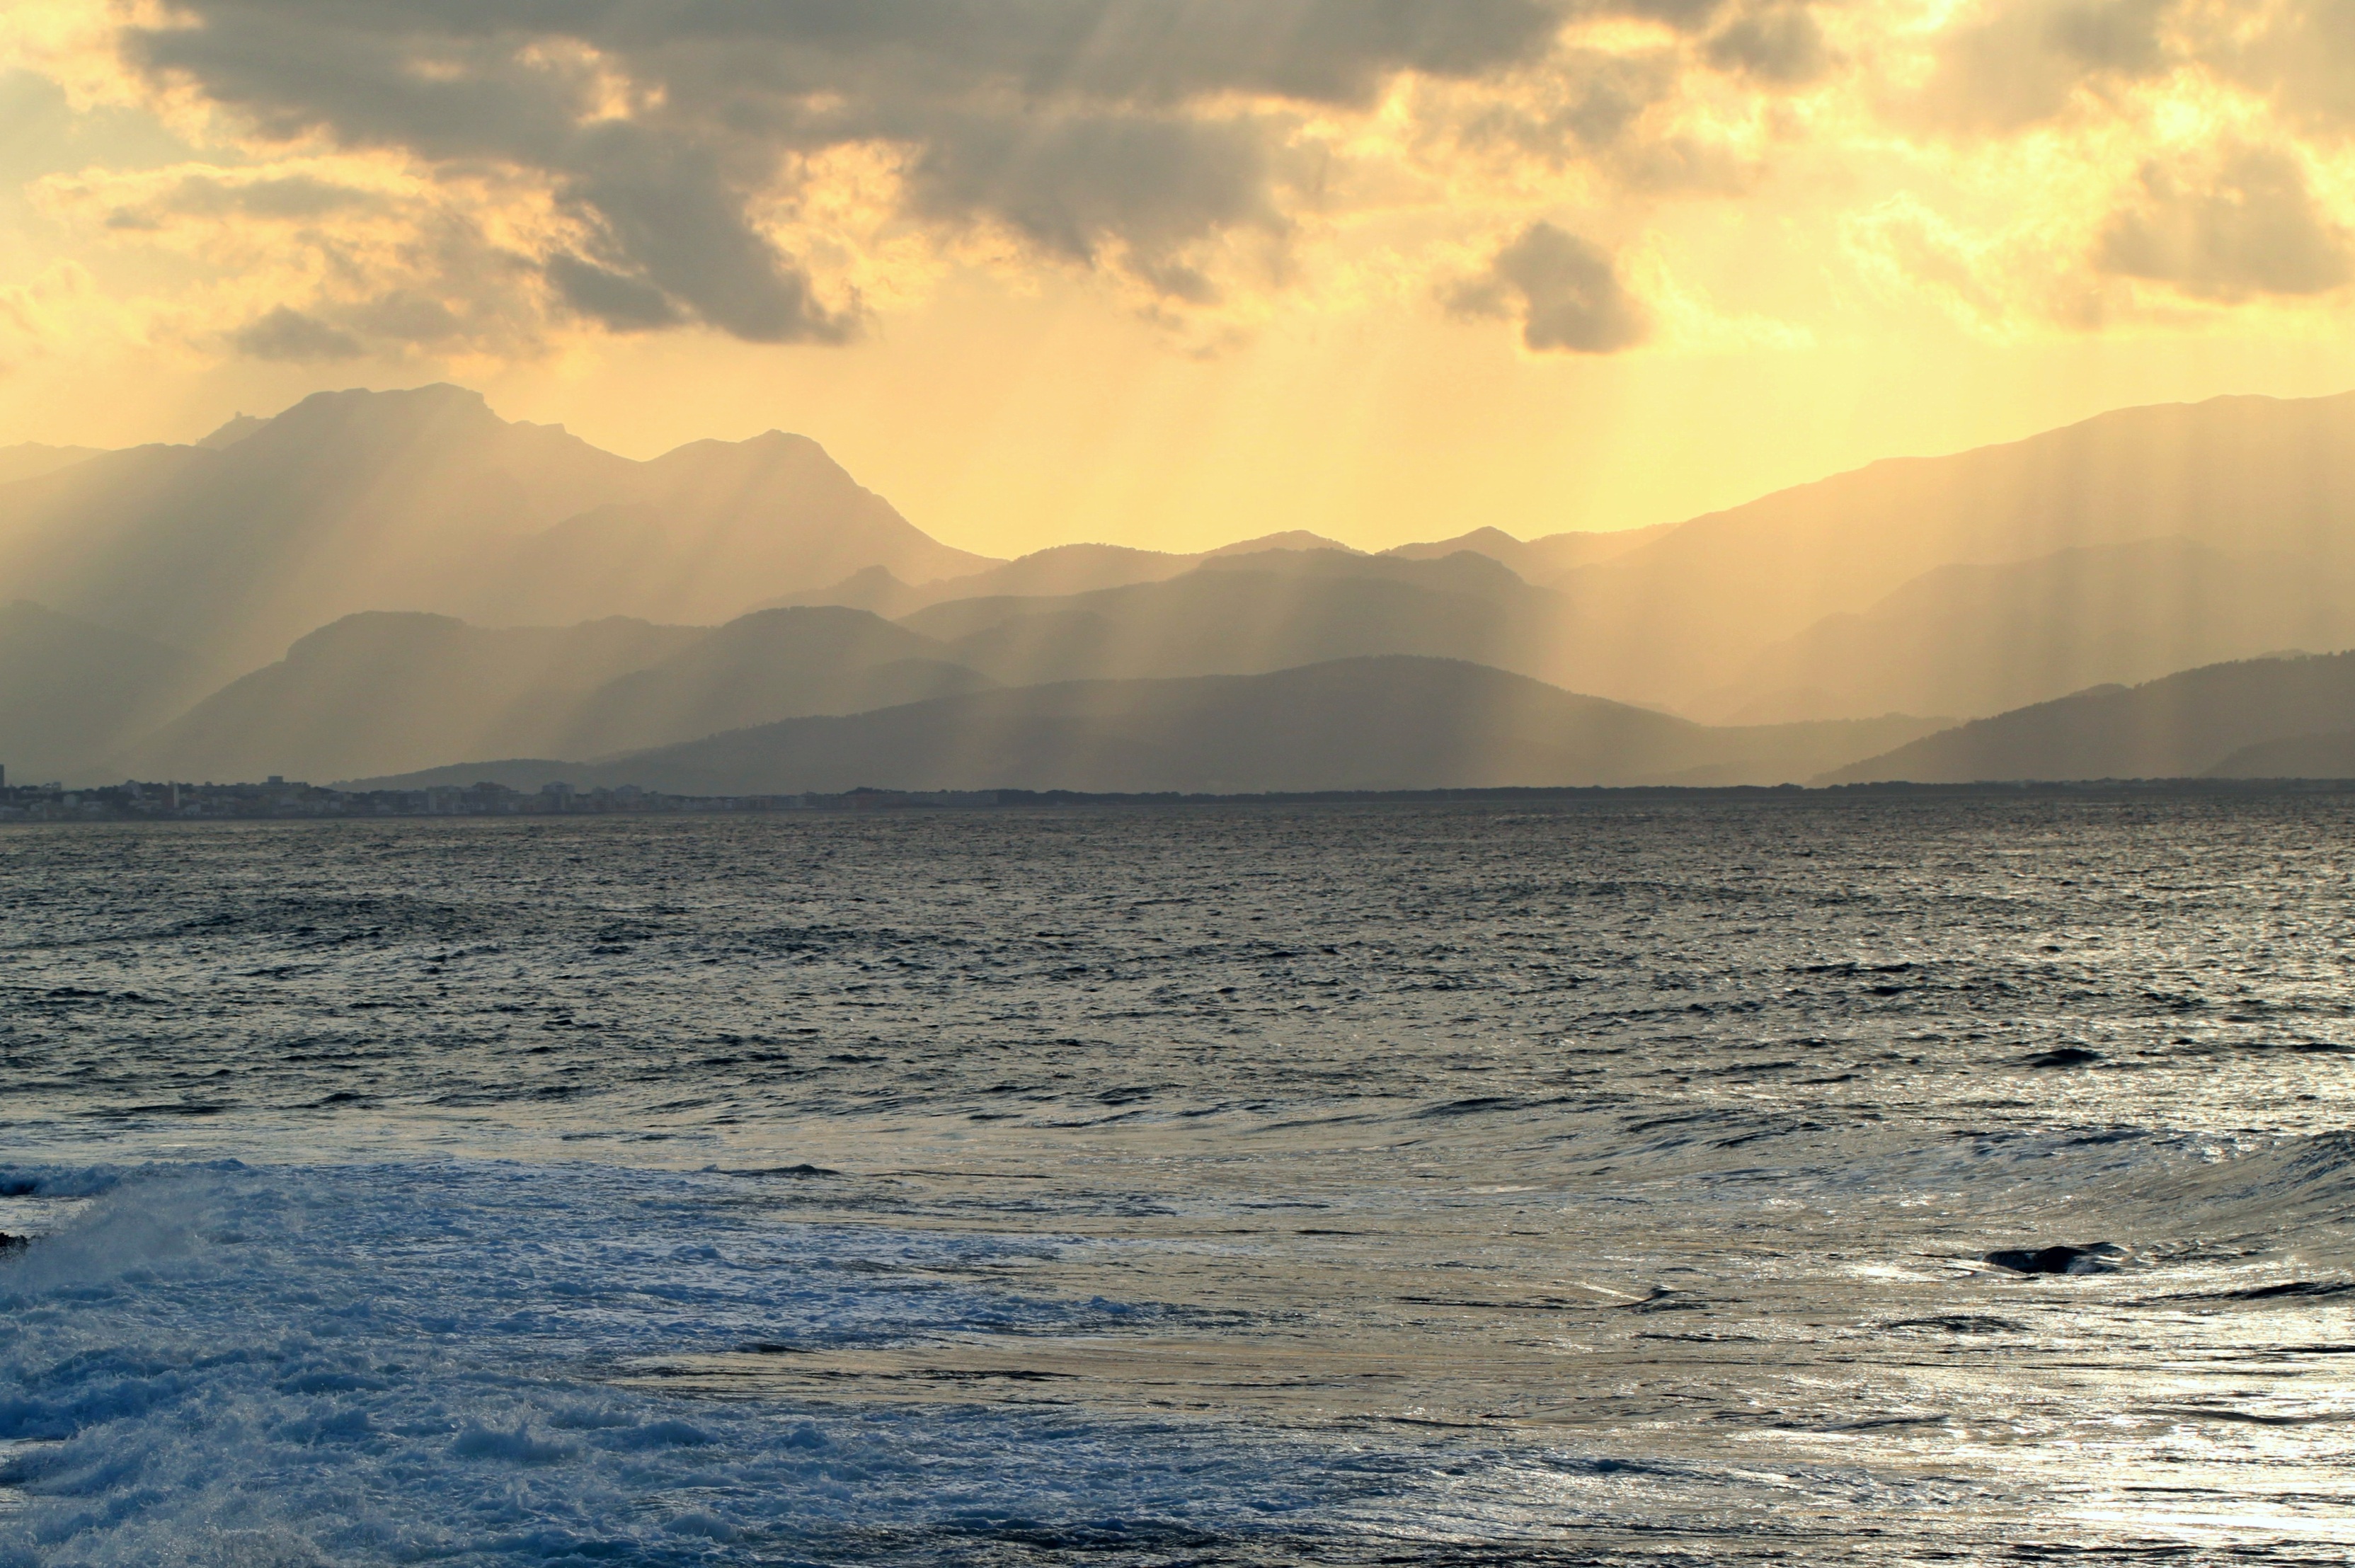
landscape, sea, coast, nature, ocean, horizon, mountain, cloud, sky, sunrise, sunset, sunlight, morning, shore, wave, lake, dawn, atmosphere, travel, dusk, evening, reflection, mediterranean, weather, holiday, bay, island, romance, romantic, cloudscape, south, clouds, spain, mallorca, maritime, mood, loch, idyll, abendstimmung, sunbeam, atmospheric, coastal landscape, evening sky, weather mood, natural spectacle, balearic islands, cloud formations, atmospheric phenomenon, wind wave